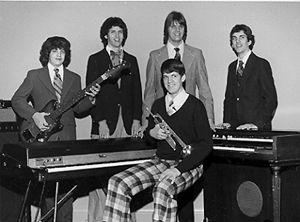
Michael Kevin Daugherty est un compositeur, pianiste et professeur américain. Il est influencé par la culture populaire, le romantisme et le postmodernisme. Daugherty est l'un des plus joués des compositeurs américains de musique de concert de sa génération. Les œuvres remarquables de Daugherty son Superman inspirés des comics, Métropolis Symphony pour orchestre, Dead Elvis pour basson et Ensemble de chambre, Jackie O, Niagara Falls pour orchestre symphonique, OVNI pour percussion solo et orchestre et pour orchestre symphonique, Cloches pour Stokowski de Philadelphia Stories pour orchestre et pour orchestre de cuivres, Fire and Blood pour violon et orchestre, inspirée de Time Machine Diego Rivera et Frida Kahlo, pour trois chefs d'orchestre et orchestre, Ghost Ranch pour orchestre et Deus ex Machina pour piano et orchestre. Daugherty est décrit par The Times de Londres comme « un maître de la fabrication d'icône » doué d'une « imagination de franc-tireur, d'un intrépide sens structurels et d'une oreille méticuleuse ».